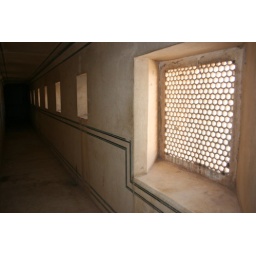
Square window @ a monument in Delhi